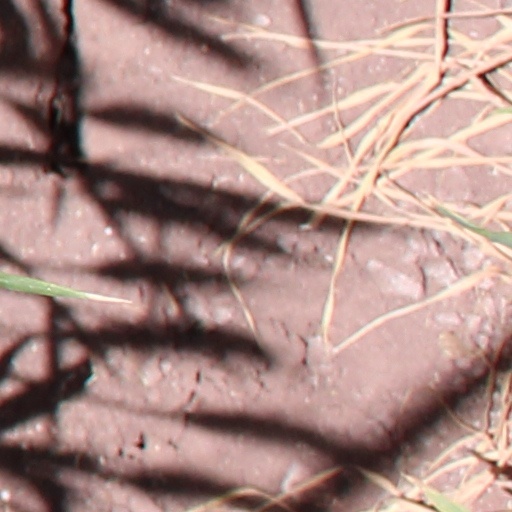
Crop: wheat